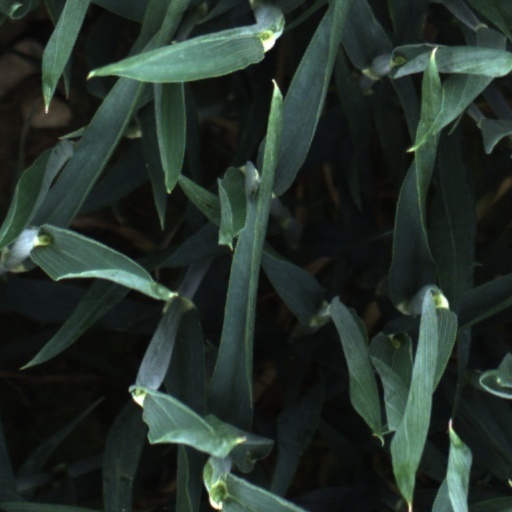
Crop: wheat